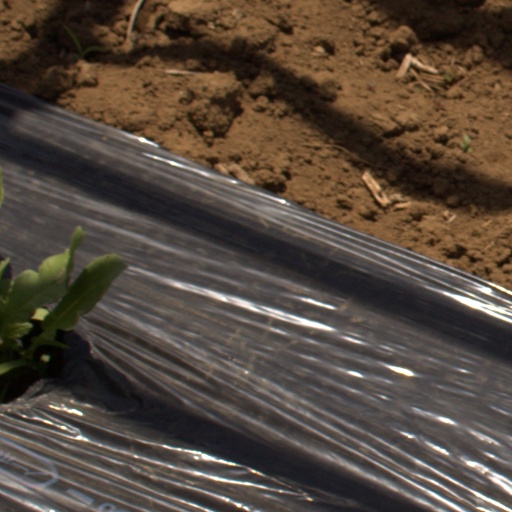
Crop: Jerusalem artichoke